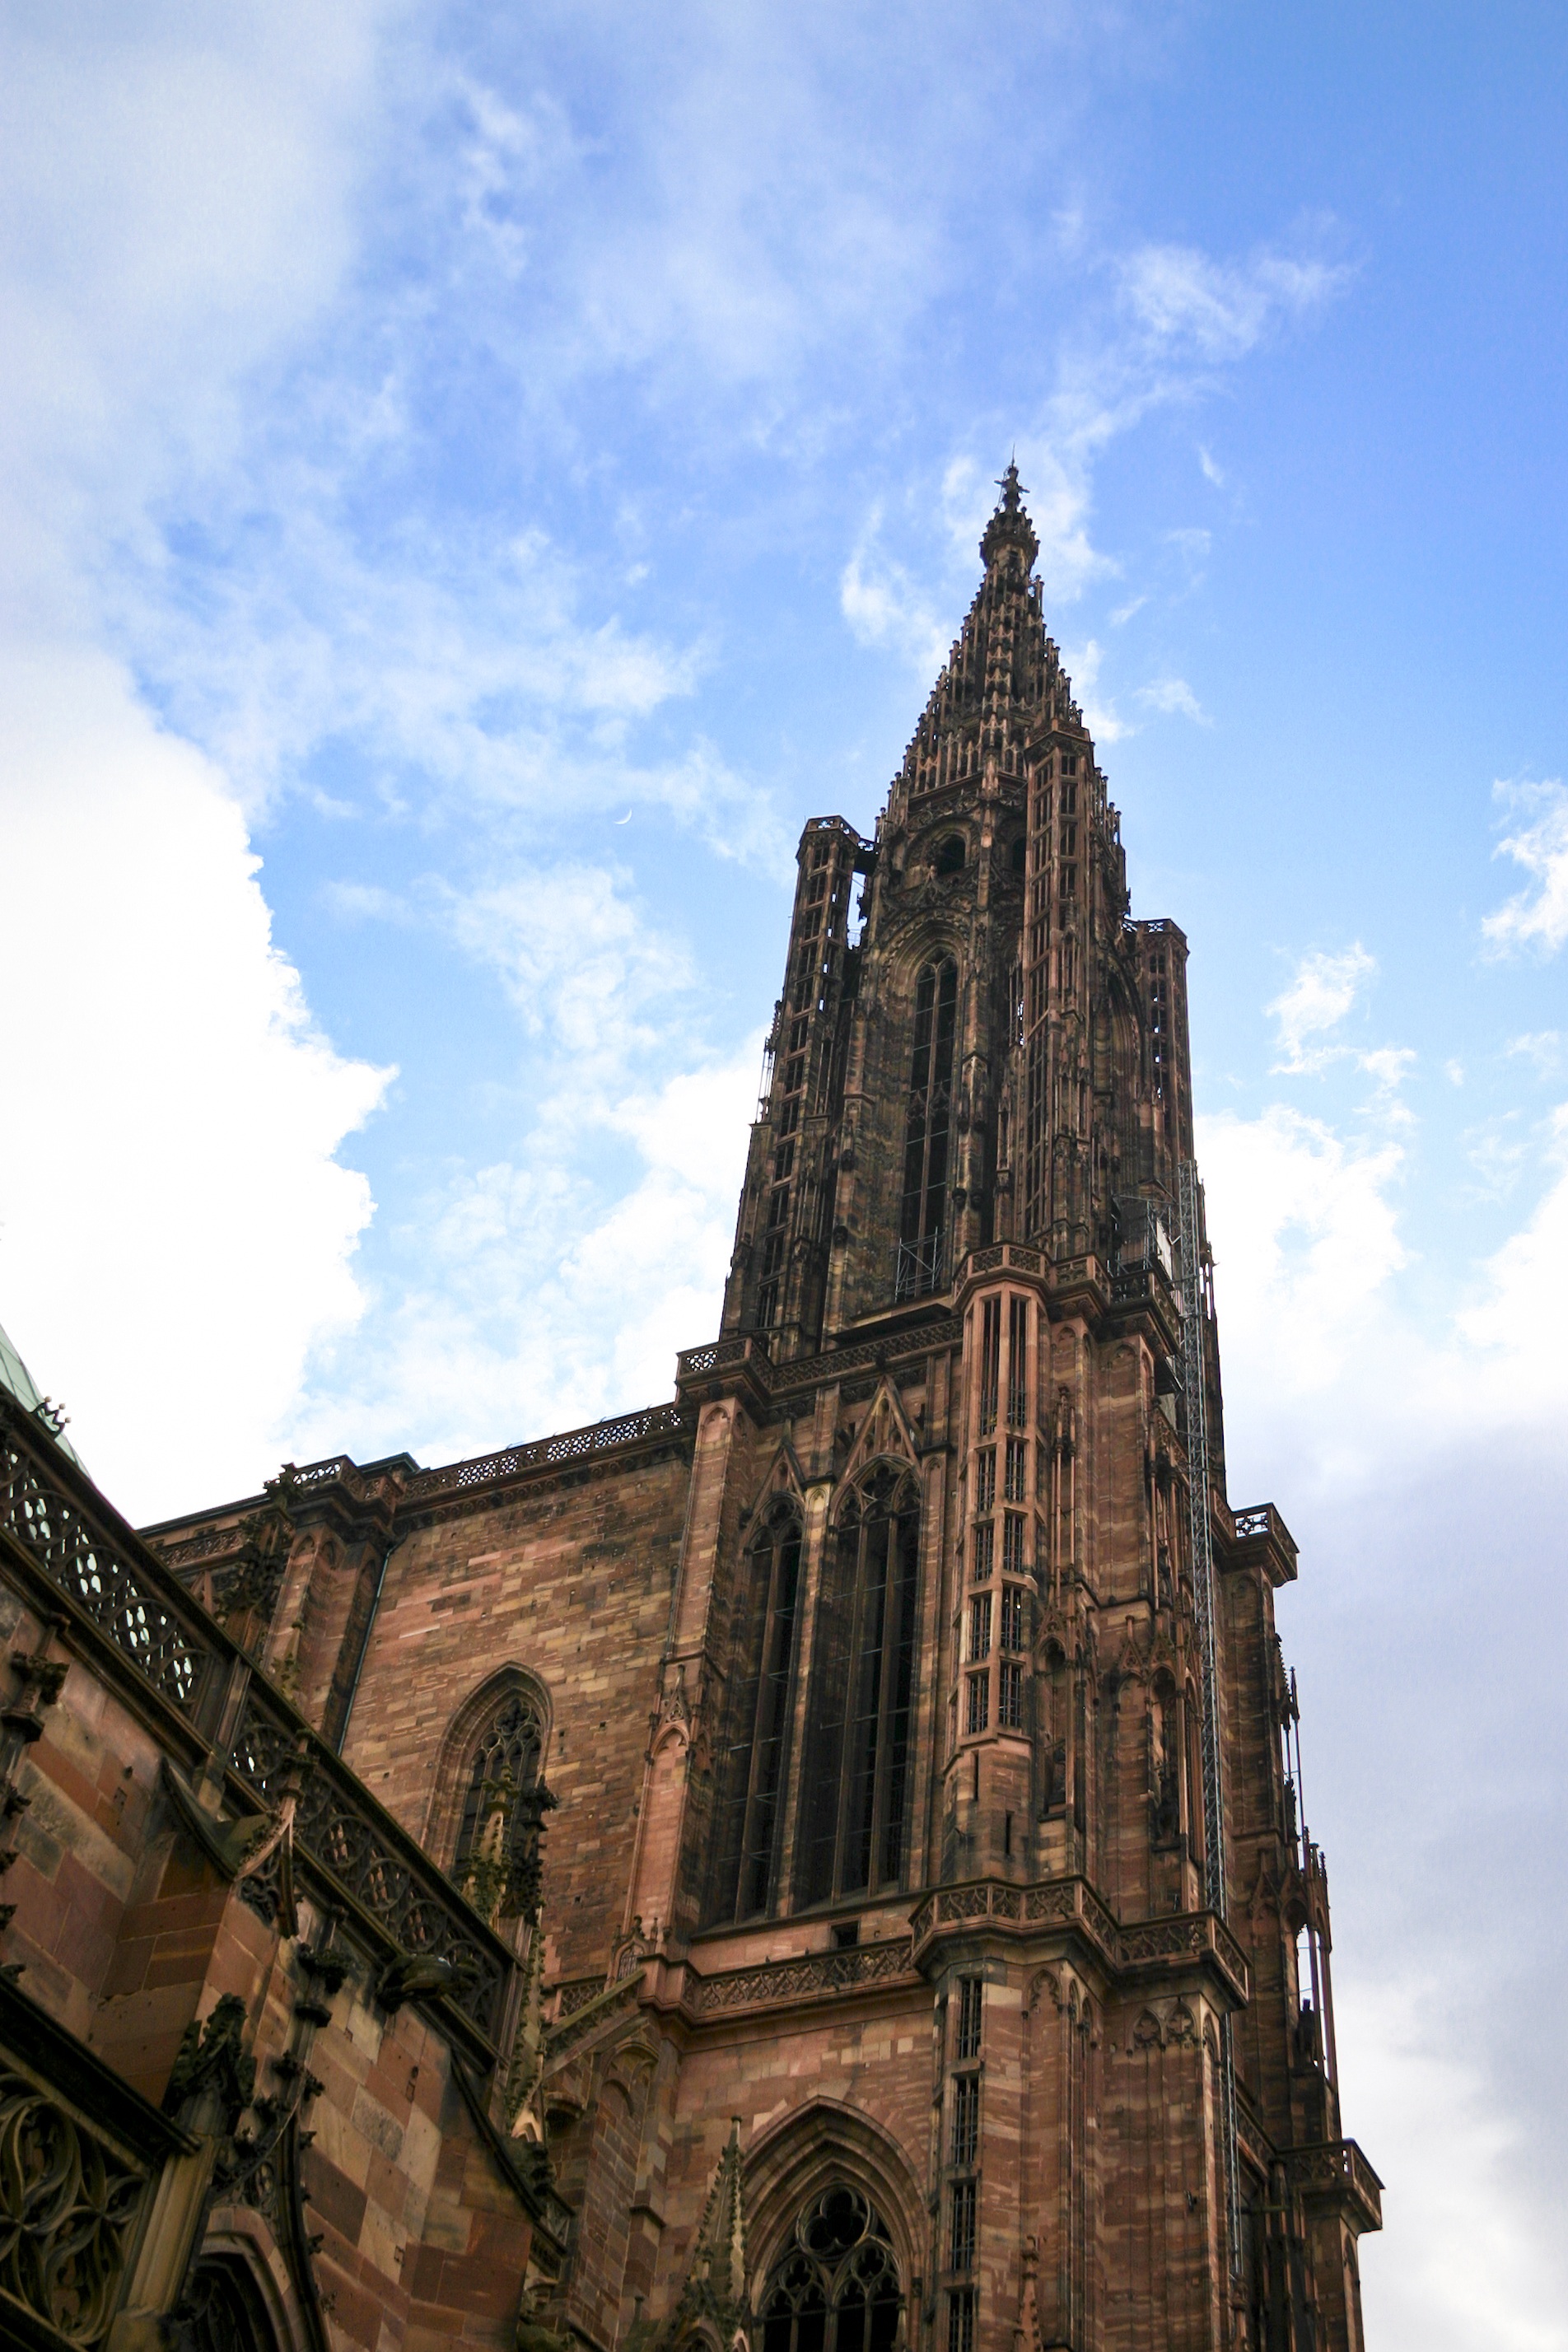
architecture, sky, building, tower, religion, landmark, church, cathedral, gothic, place of worship, catholic, temple, spire, mary, strasbourg, history, former, alsace, gothic architecture, virgin mary